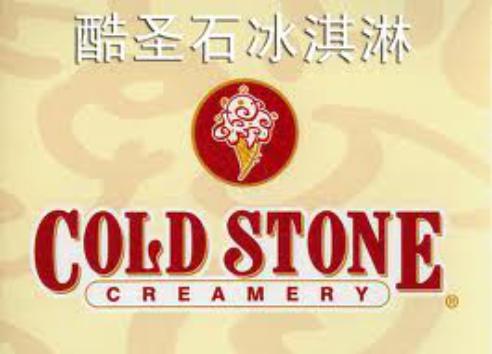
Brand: Cold Stone Creamery
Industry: Food